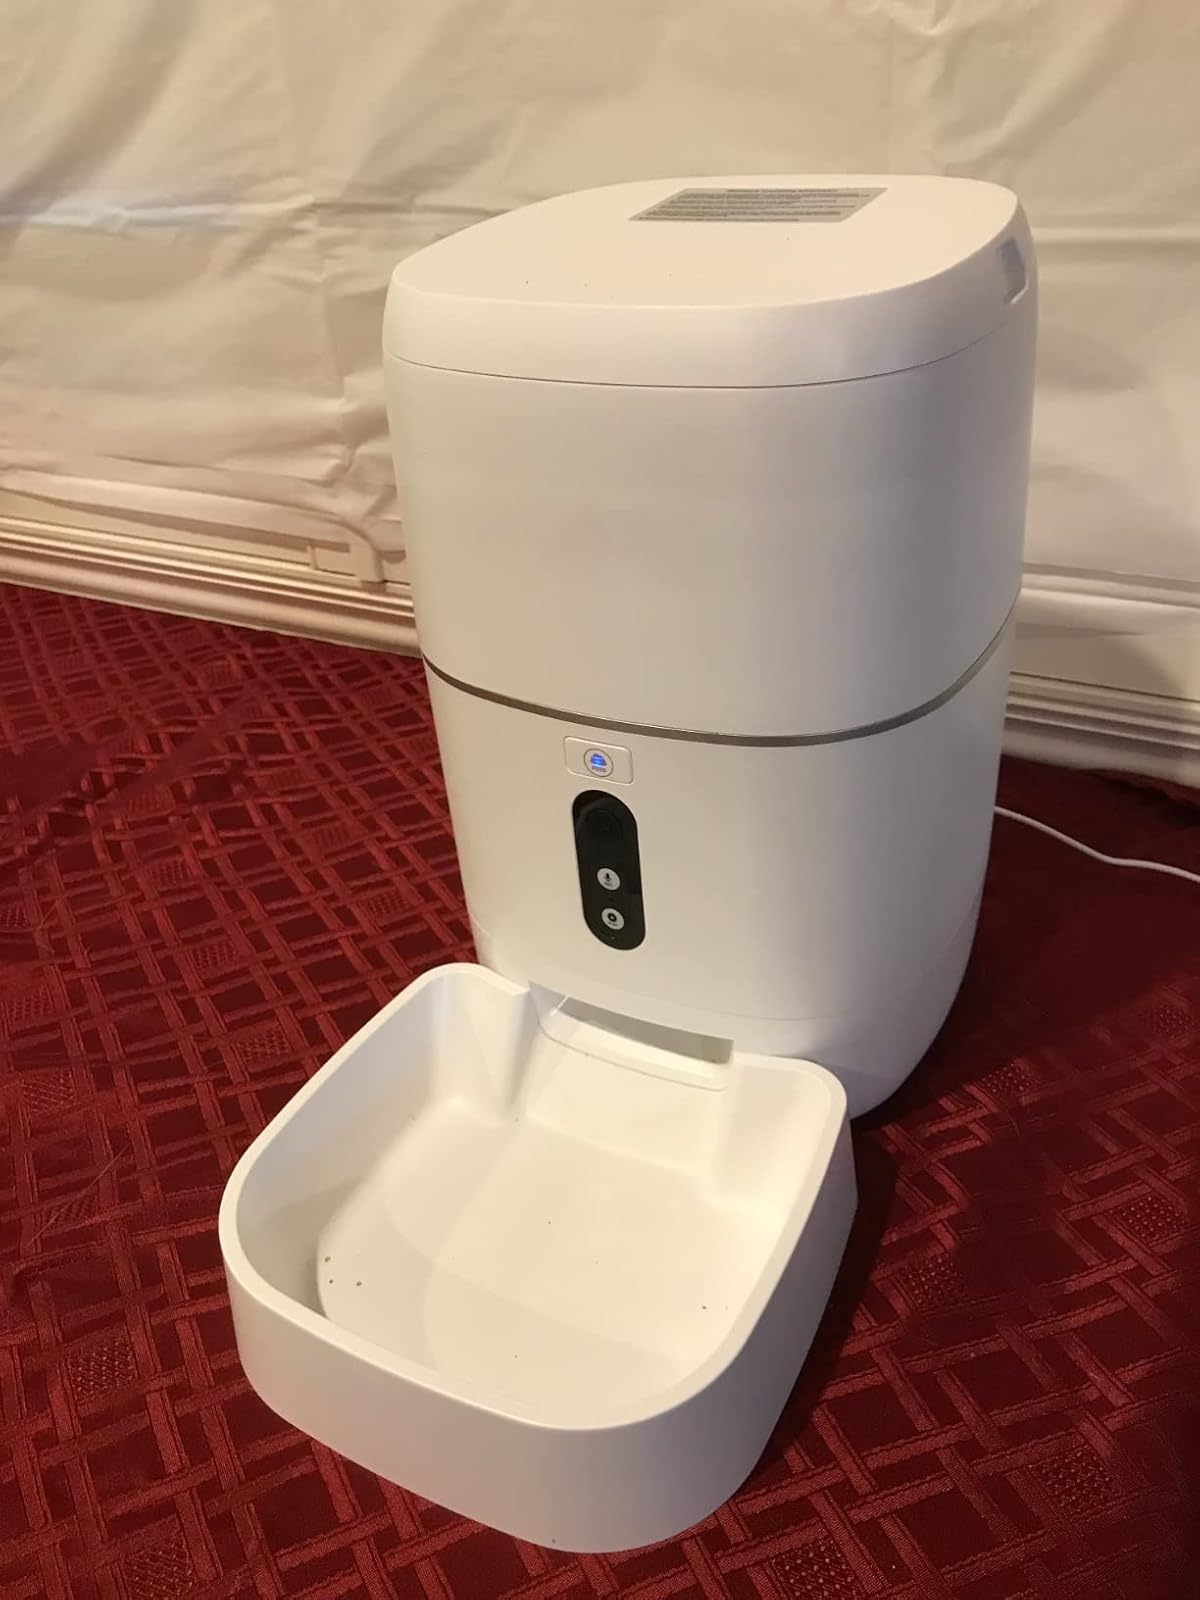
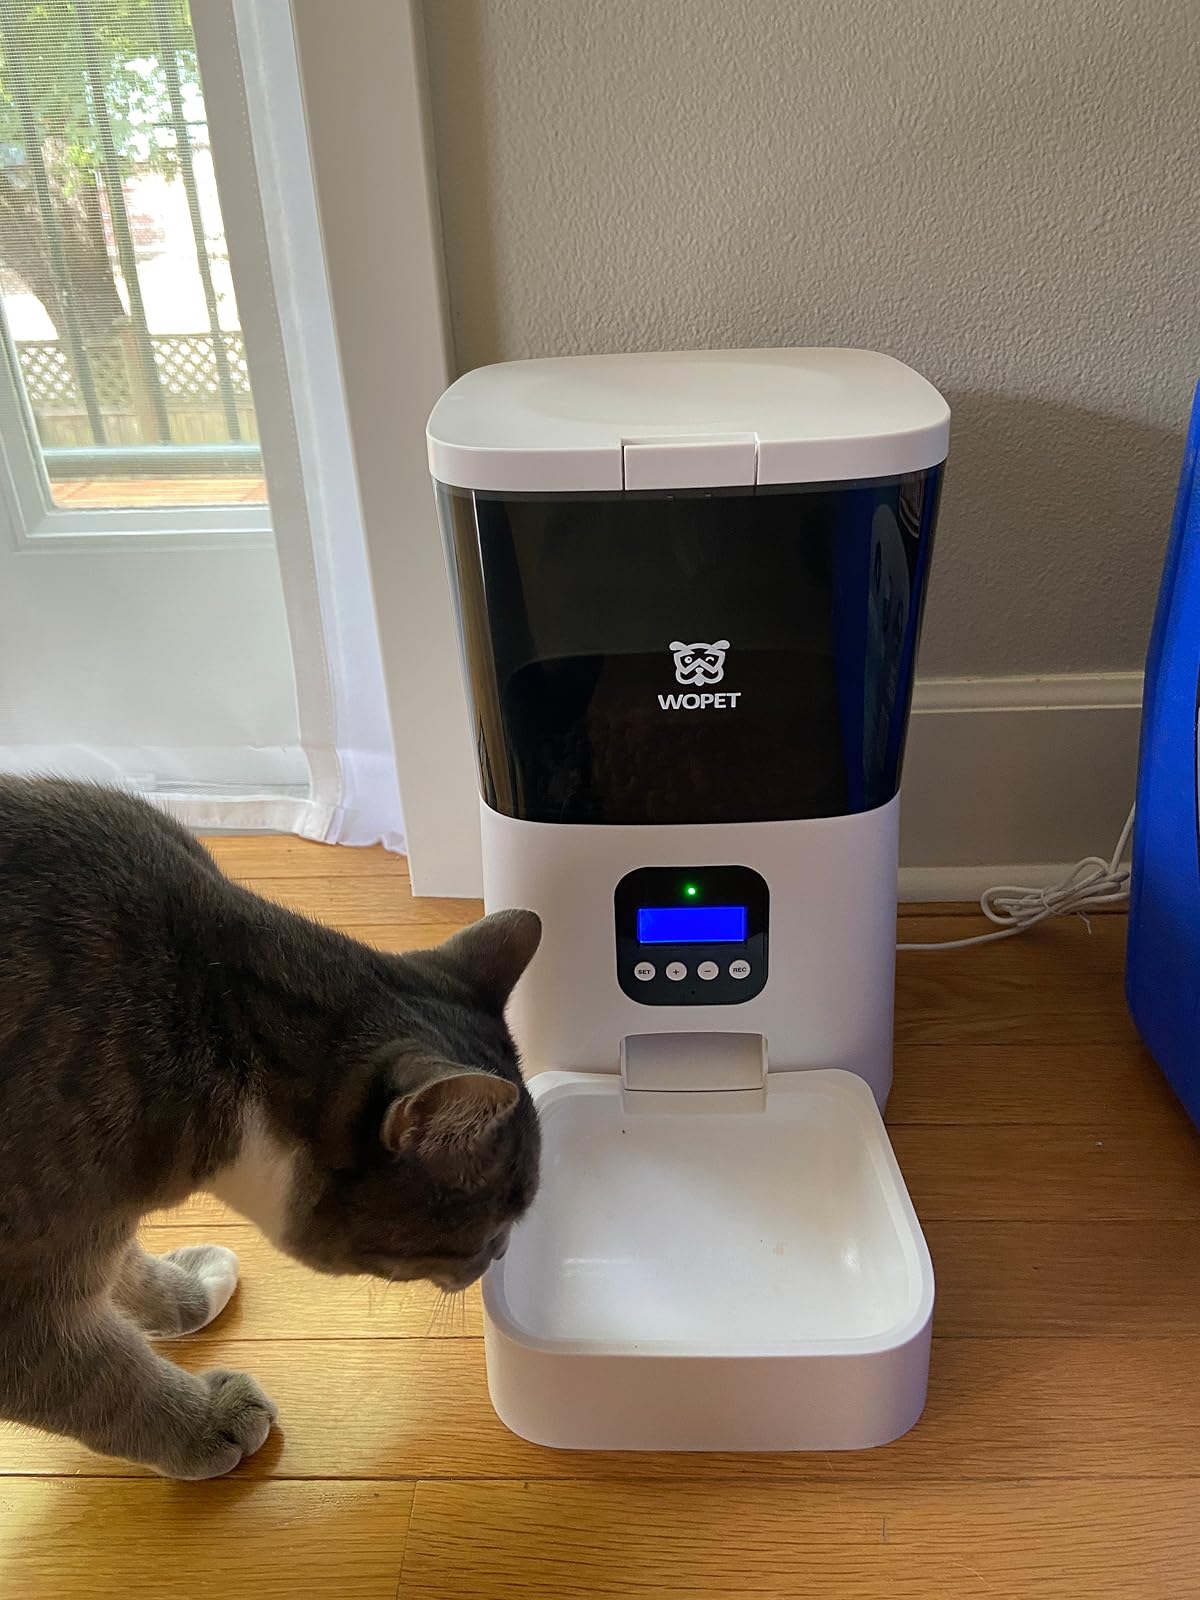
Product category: items_feeder
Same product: no